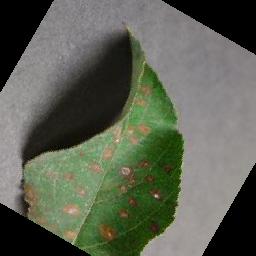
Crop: apple
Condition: cedar_rust